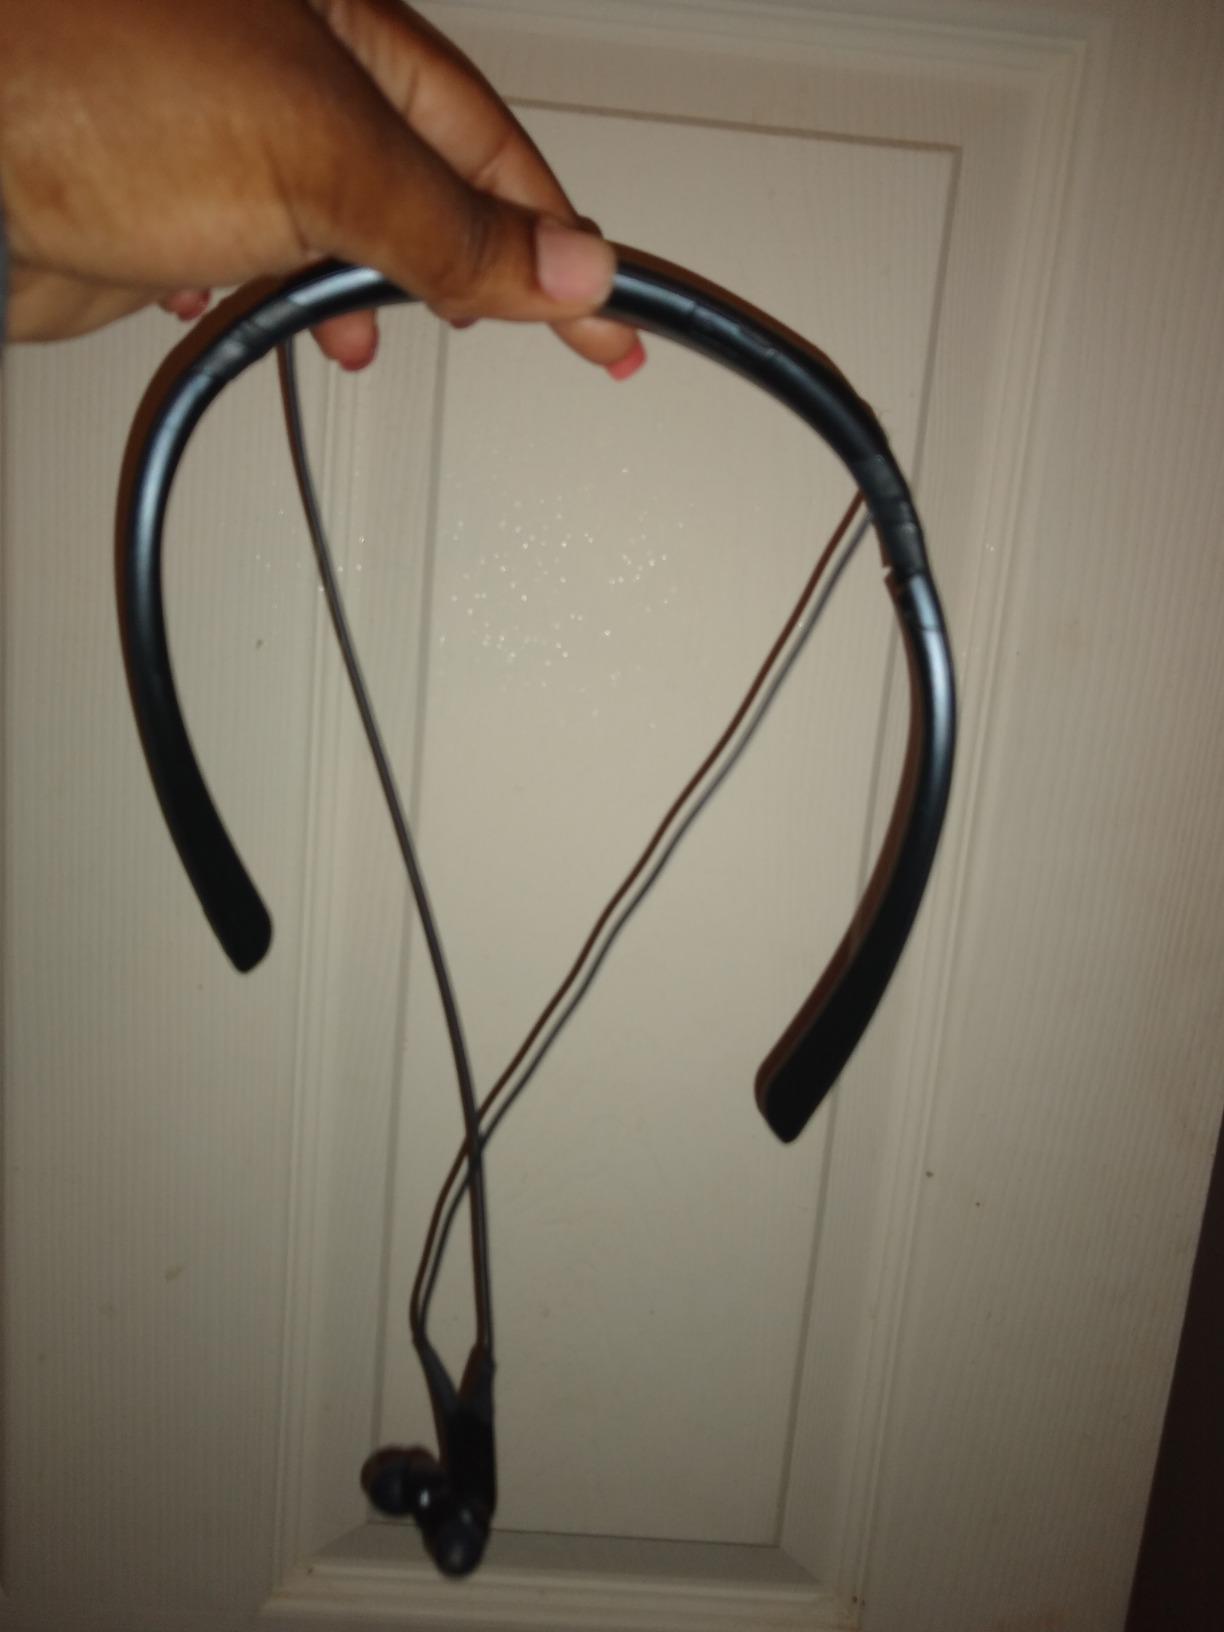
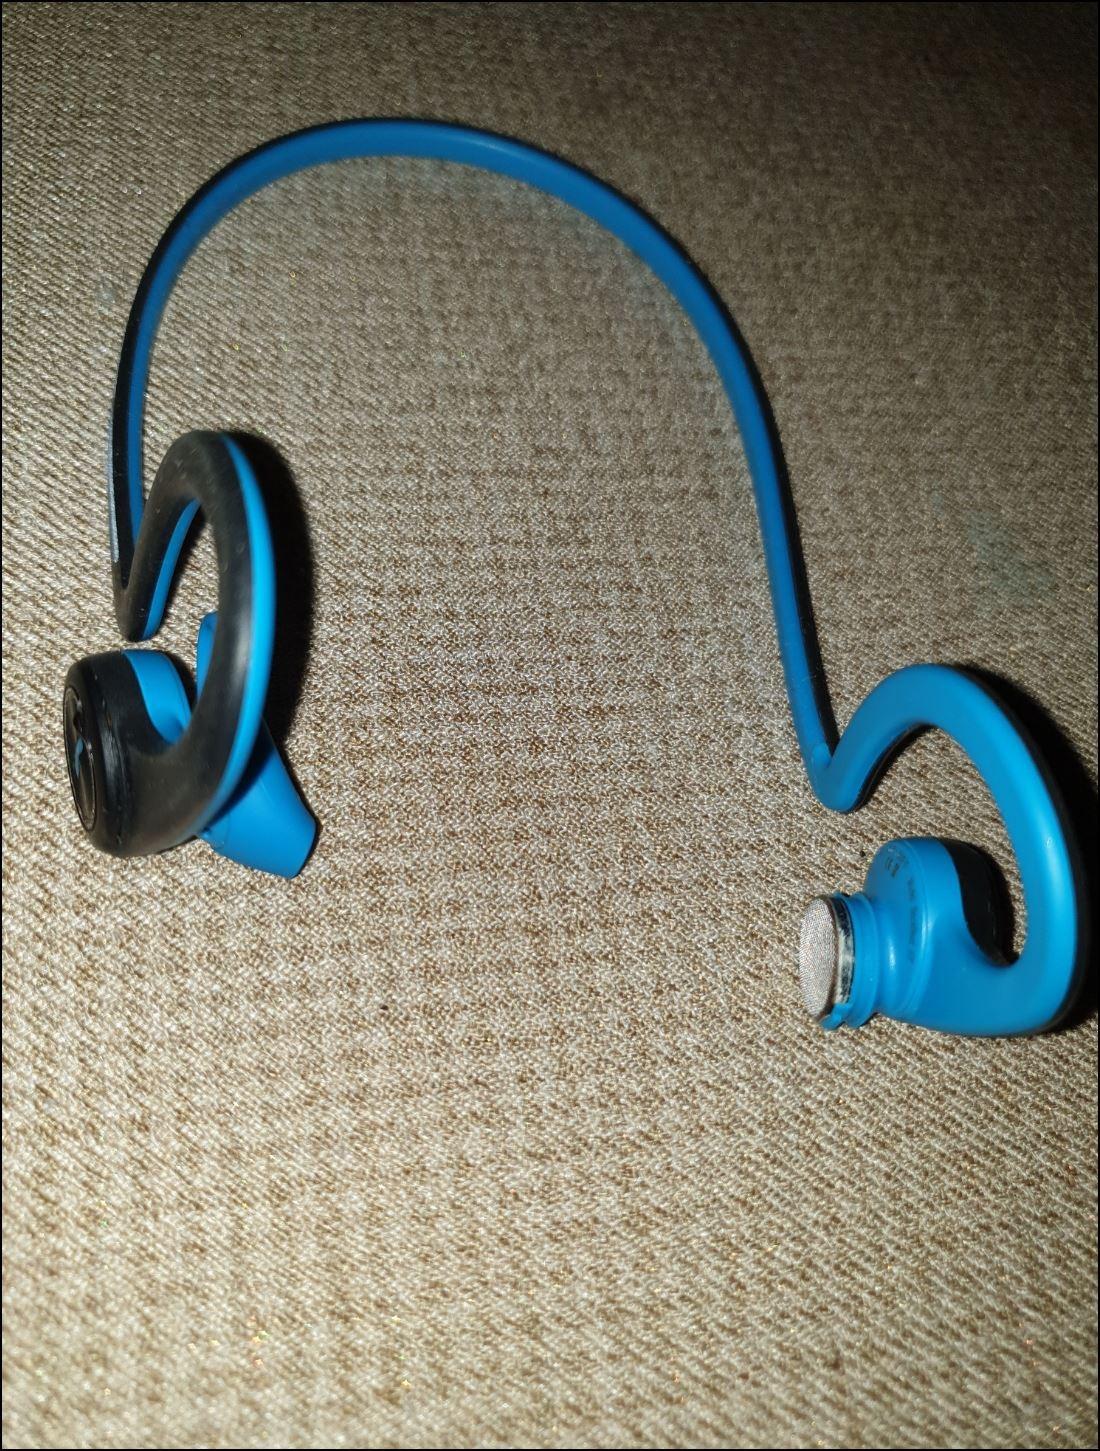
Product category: headphones
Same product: no